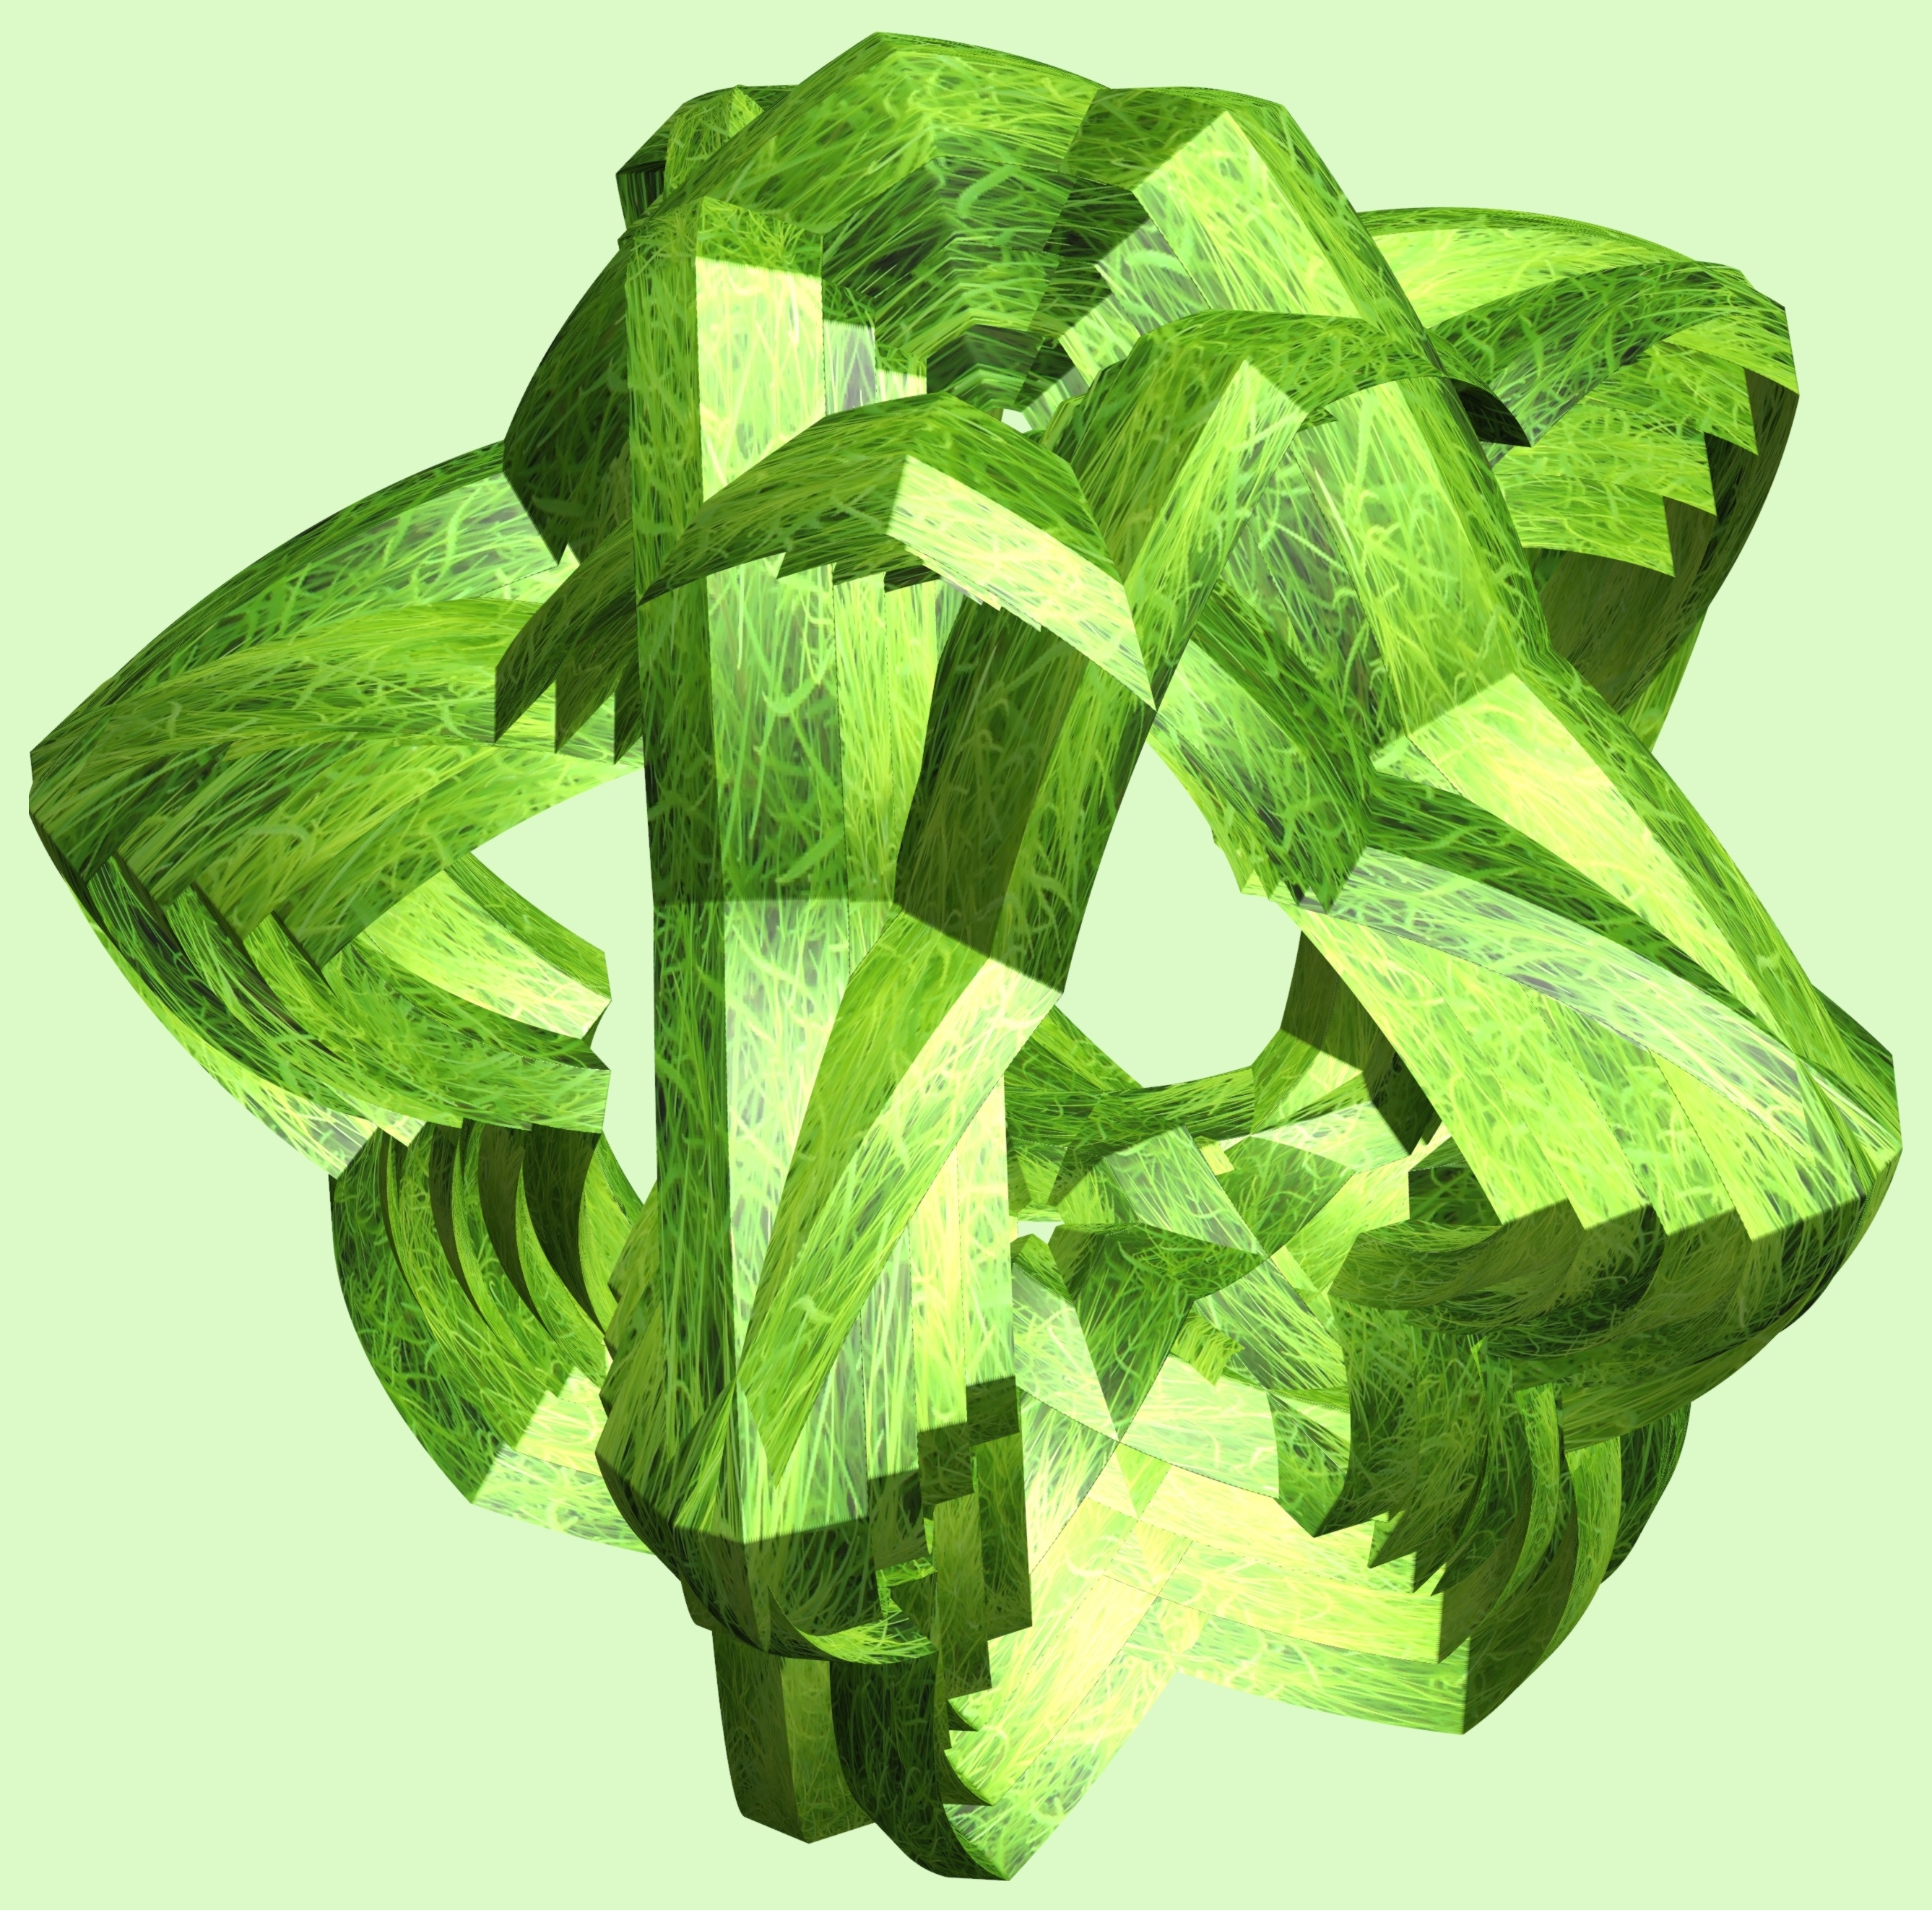
structure, plant, texture, leaf, flower, pattern, food, green, produce, vegetable, design, symmetry, 3d, graphic, torus, mathematica, cg, parametricplot3d, code, program, algorithm, mapping, flowering plant, land plant, leaf vegetable